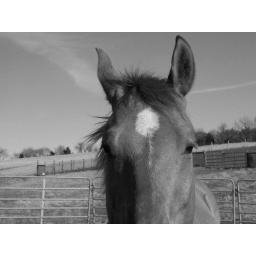
yellow horse and blue sky in black and white